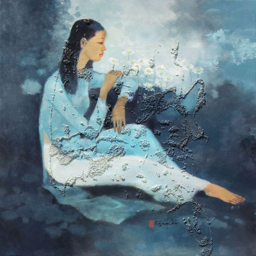
young lady in the garden by person can